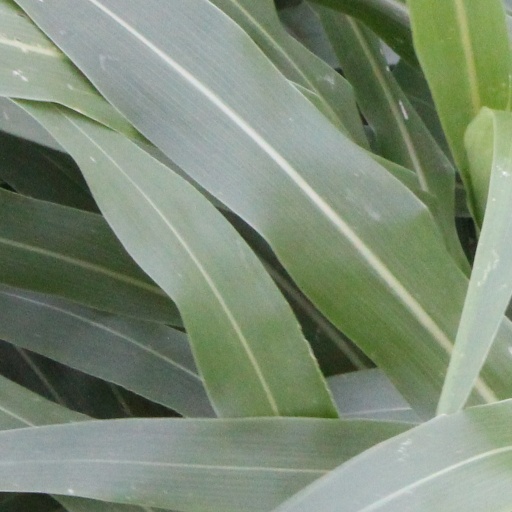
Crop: sorghum